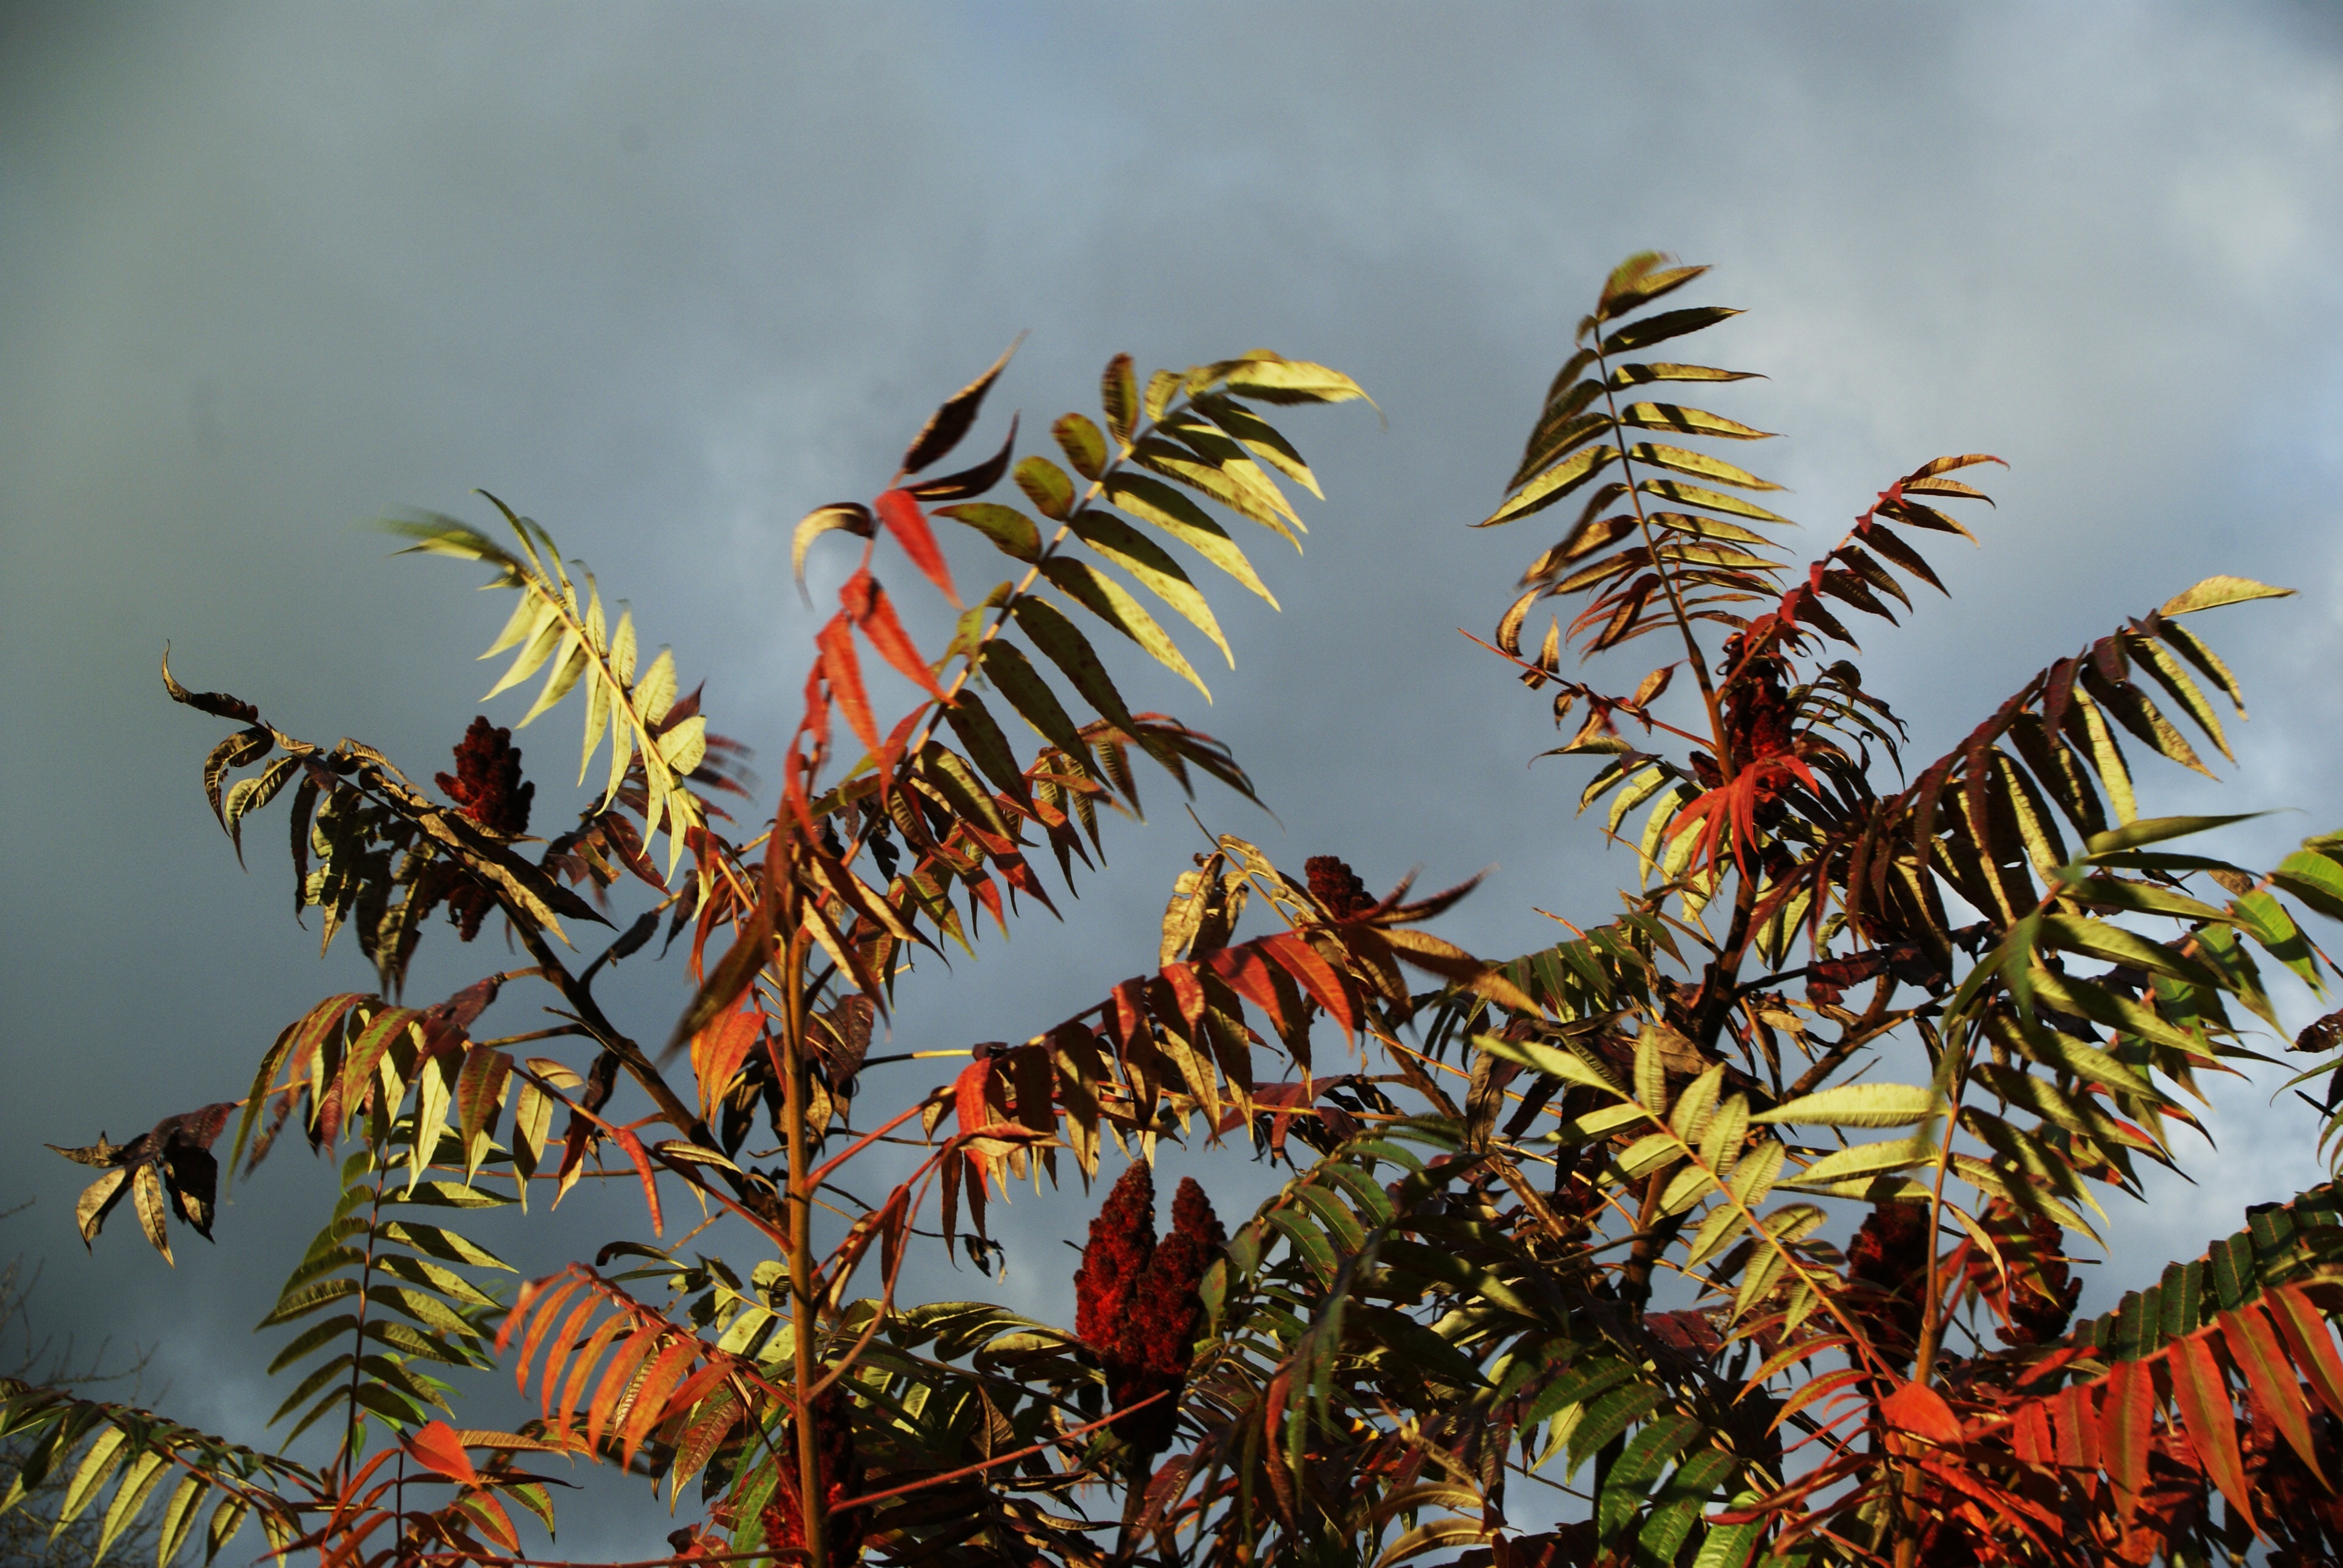
tree, branch, light, plant, sky, leaf, flower, dawn, green, red, jungle, autumn, botany, flora, fauna, leaves, stormy, tropics, arecales